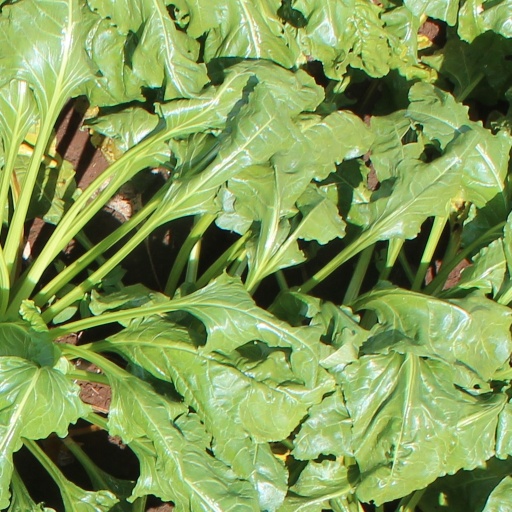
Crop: sugar beet